The Lost Colony (play)

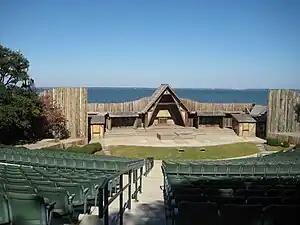
The waterside theatre on Roanoke Island where the play is performed.

Having visited the island on several occasions, Green had already considered writing a piece about "those tragic first settlers." He joined with Saunders and Bradford Fearing, president of the Roanoke Historical Society, to develop a play to celebrate the 350th anniversary of Virginia Dare's birth. Initially, the team imagined a plot to tell the legend of Virginia Dare's falling in love with Chief Manteo's son and giving birth to a new race that has since vanished. To raise interest in the pageant, they planned to conduct a nationwide beauty contest to find a young woman to play Virginia Dare. But Green envisioned a spectacle with a combination of music, dialogue, and dance, which he called "symphonic drama". He wanted the drama to express community ideals of freedom, struggle, and perseverance—guiding themes for a nation in the grips of the Great Depression.